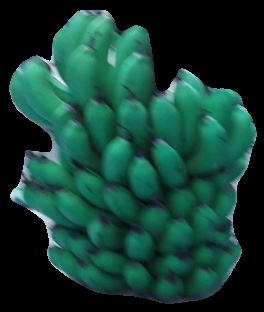
Variety: pachbale
Grade: grade2